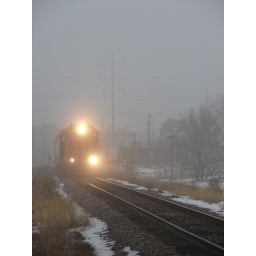
This BNSF freight train accelerates past the ALCOA plant and heads upriver in Bettendorf,IA.